Economic history of Brazil

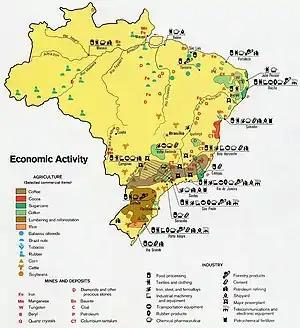
Economic activity in Brazil (1977)

Brazil suffered drastic reductions in its terms of trade as a result of the 1973 oil shock. In the early 1970s, the performance of the export sector was undermined by an overvalued currency. With the trade balance under pressure, the oil shock led to a sharply higher import bill. Brazil opted to continue a high-growth policy. Furthermore, it adopted renewed strategies of import substitution industrialization and of economic diversification. In the mid-1970s, the regime began implementing a development plan aimed at increasing self-sufficiency in many sectors and creating new comparative advantages. Its main components were to promote import substitution of basic industrial inputs (steel, aluminium, fertilizers, petrochemicals), to make large investments in the expansion of the economic infrastructure, and to promote exports.